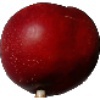
Label: nectarine